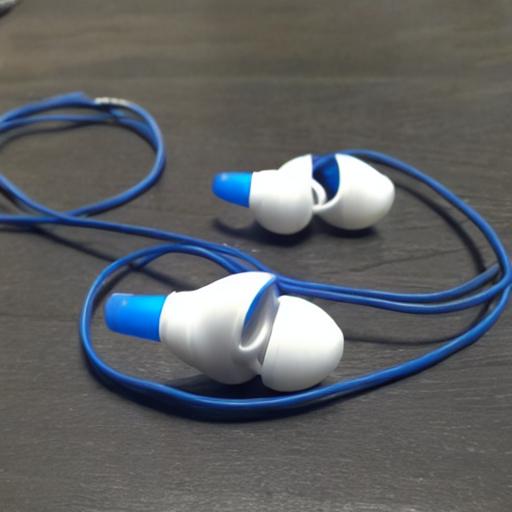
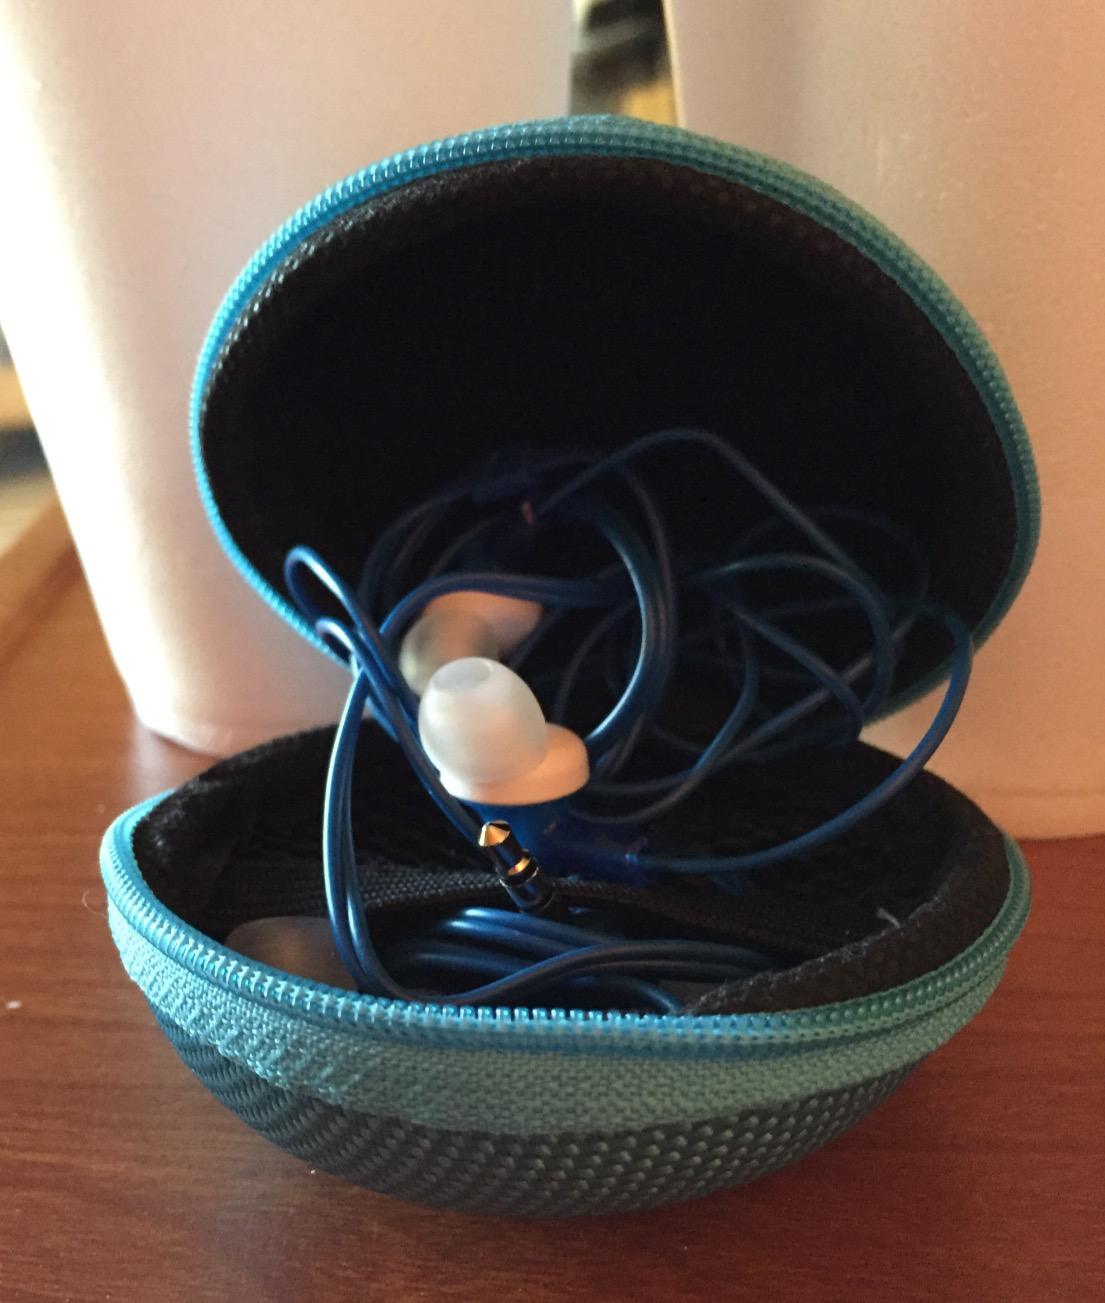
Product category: earbuds
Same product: no